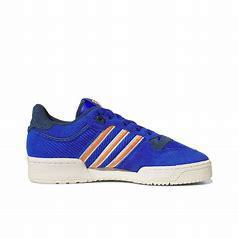
Brand: adidas
Model: Rivalry Skate